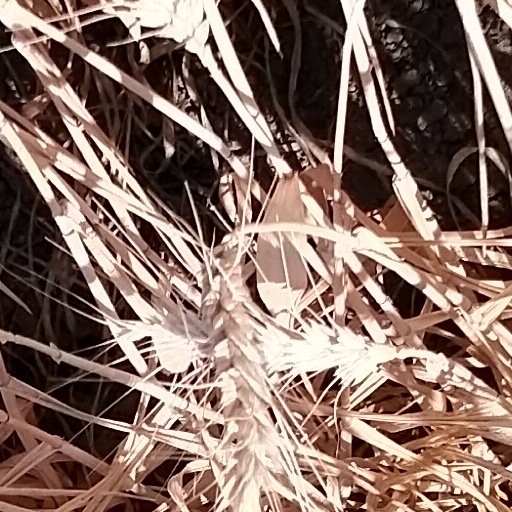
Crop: wheat